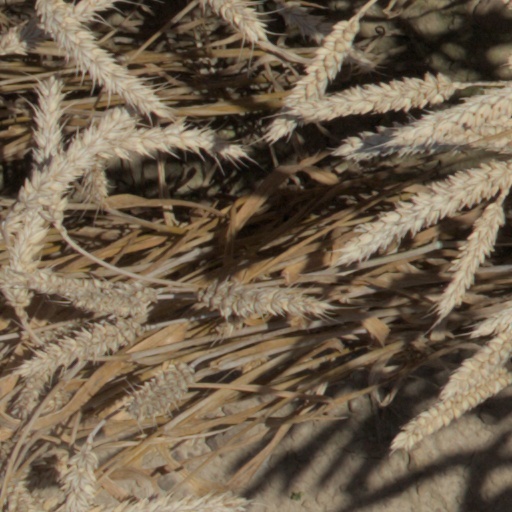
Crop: wheat